Describe the emotion expressed in this image:  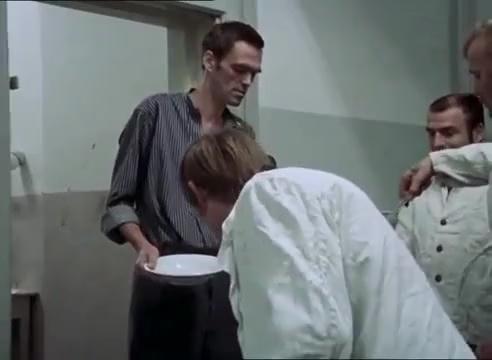
This person displays Fear, valence and arousal with high intensity.